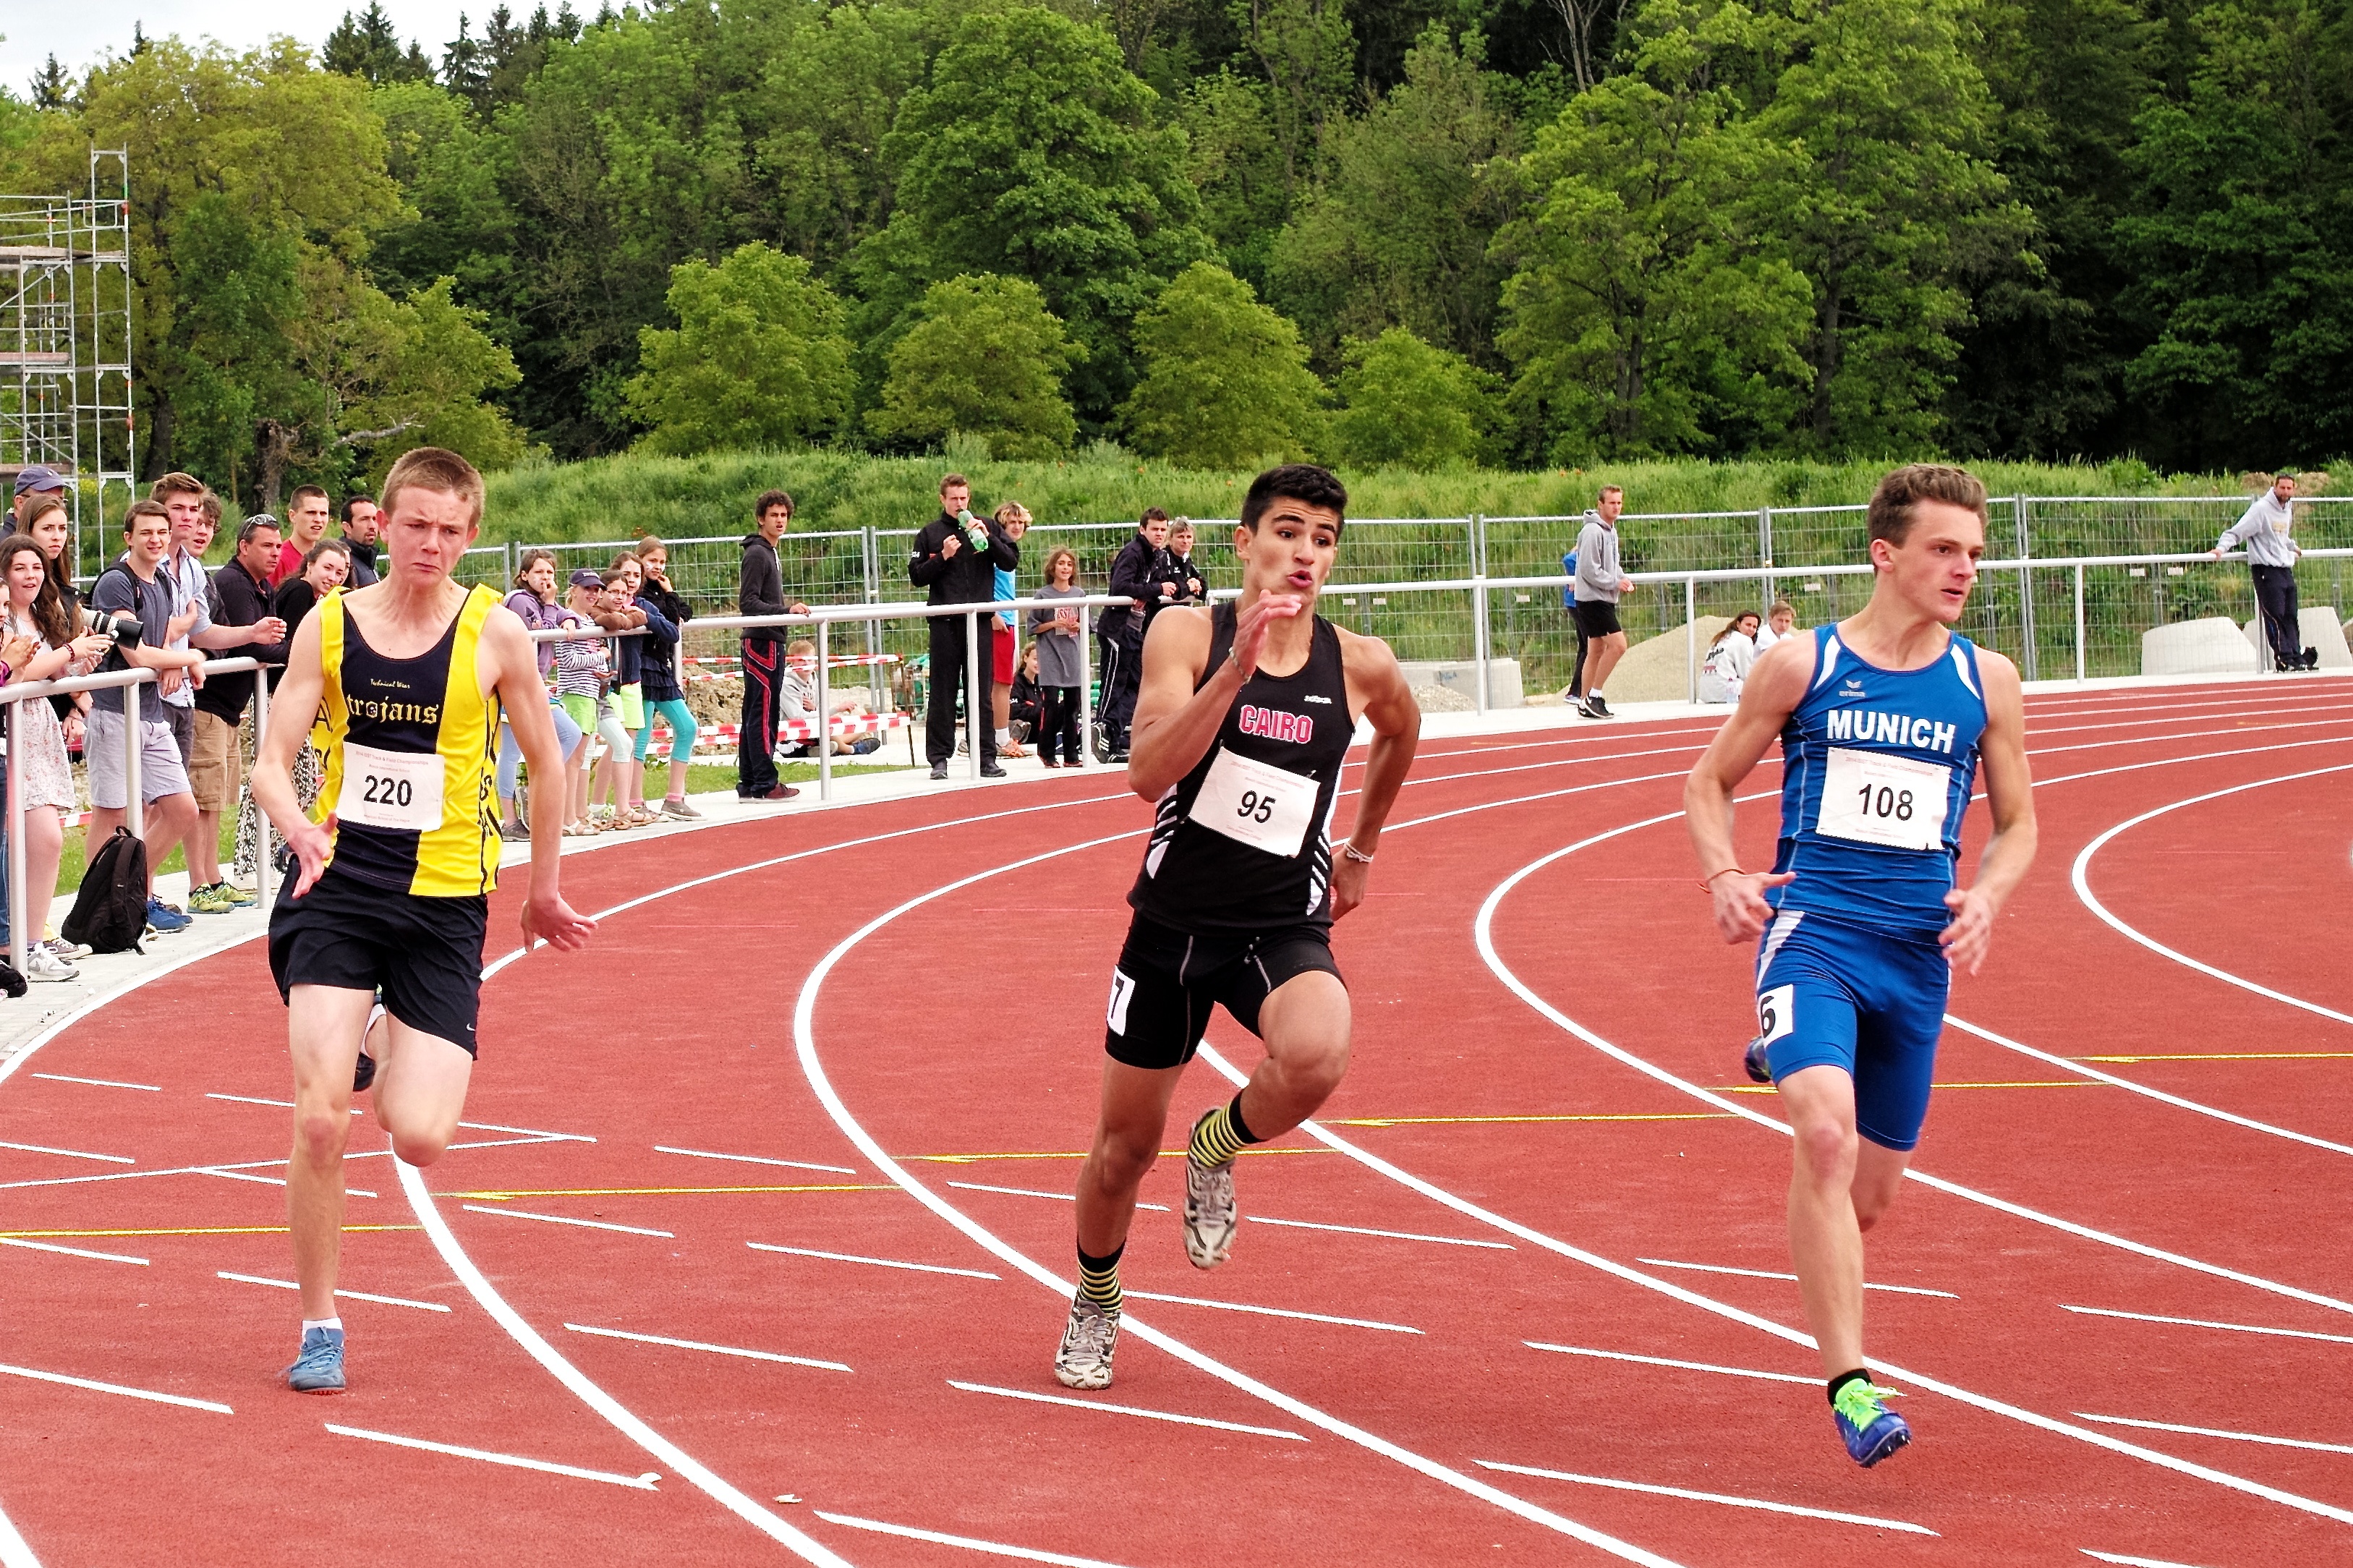
running, sports, athletics, sprint, physical exercise, human action, track and field athletics, heptathlon, middle distance running, 800 metres, 4 100 metres relay